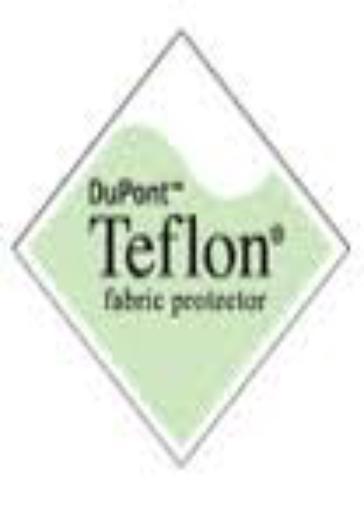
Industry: Necessities